Panna Rittikrai

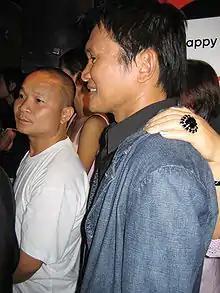

Panna Rittikrai or birth name Krittiya Lardphanna (February 17, 1961 – July 20, 2014) was a Thai martial arts action choreographer, film director, screenwriter, and actor. The head of the Muay Thai Stunt team (previously known as P.P.N. Stunt Team), he is best known for his work as a martial arts and action choreographer on the 2003 film "Ong-Bak" and 2005's "Tom-Yum-Goong" (known as "The Protector" in the US), starring Tony Jaa, whom Panna mentored.